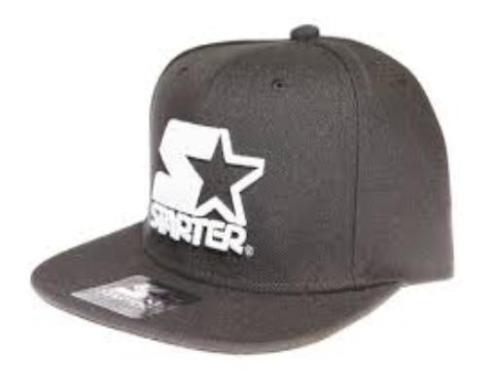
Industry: Clothes